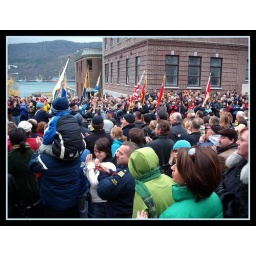
Flickr*133. Provincial War Memorial located in st. john's / nl / Canada. People standing along water street.